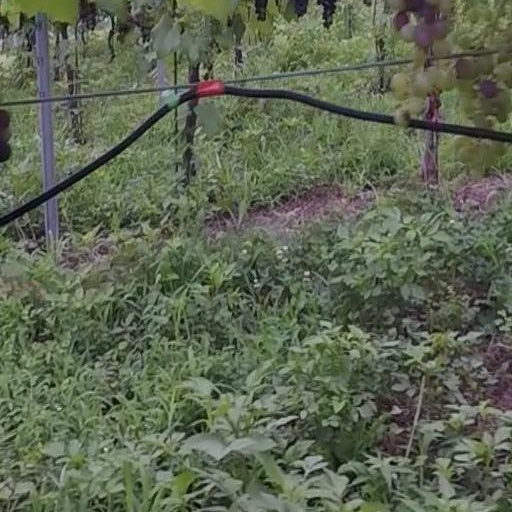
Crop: grape